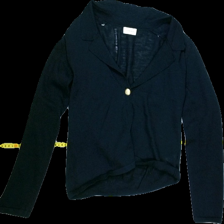
View: front
Type: Cardigan
Category: Ladies
Brand: Not Applicable
Colors: Blue
Material: 76%viscose 12%linen 12%polyamide
Pattern: Plain
Cut: Regular, Collar
Size: XS
Season: All
Trend: No trend
Stains: No
Price range: 50-100
Recommended usage: Export